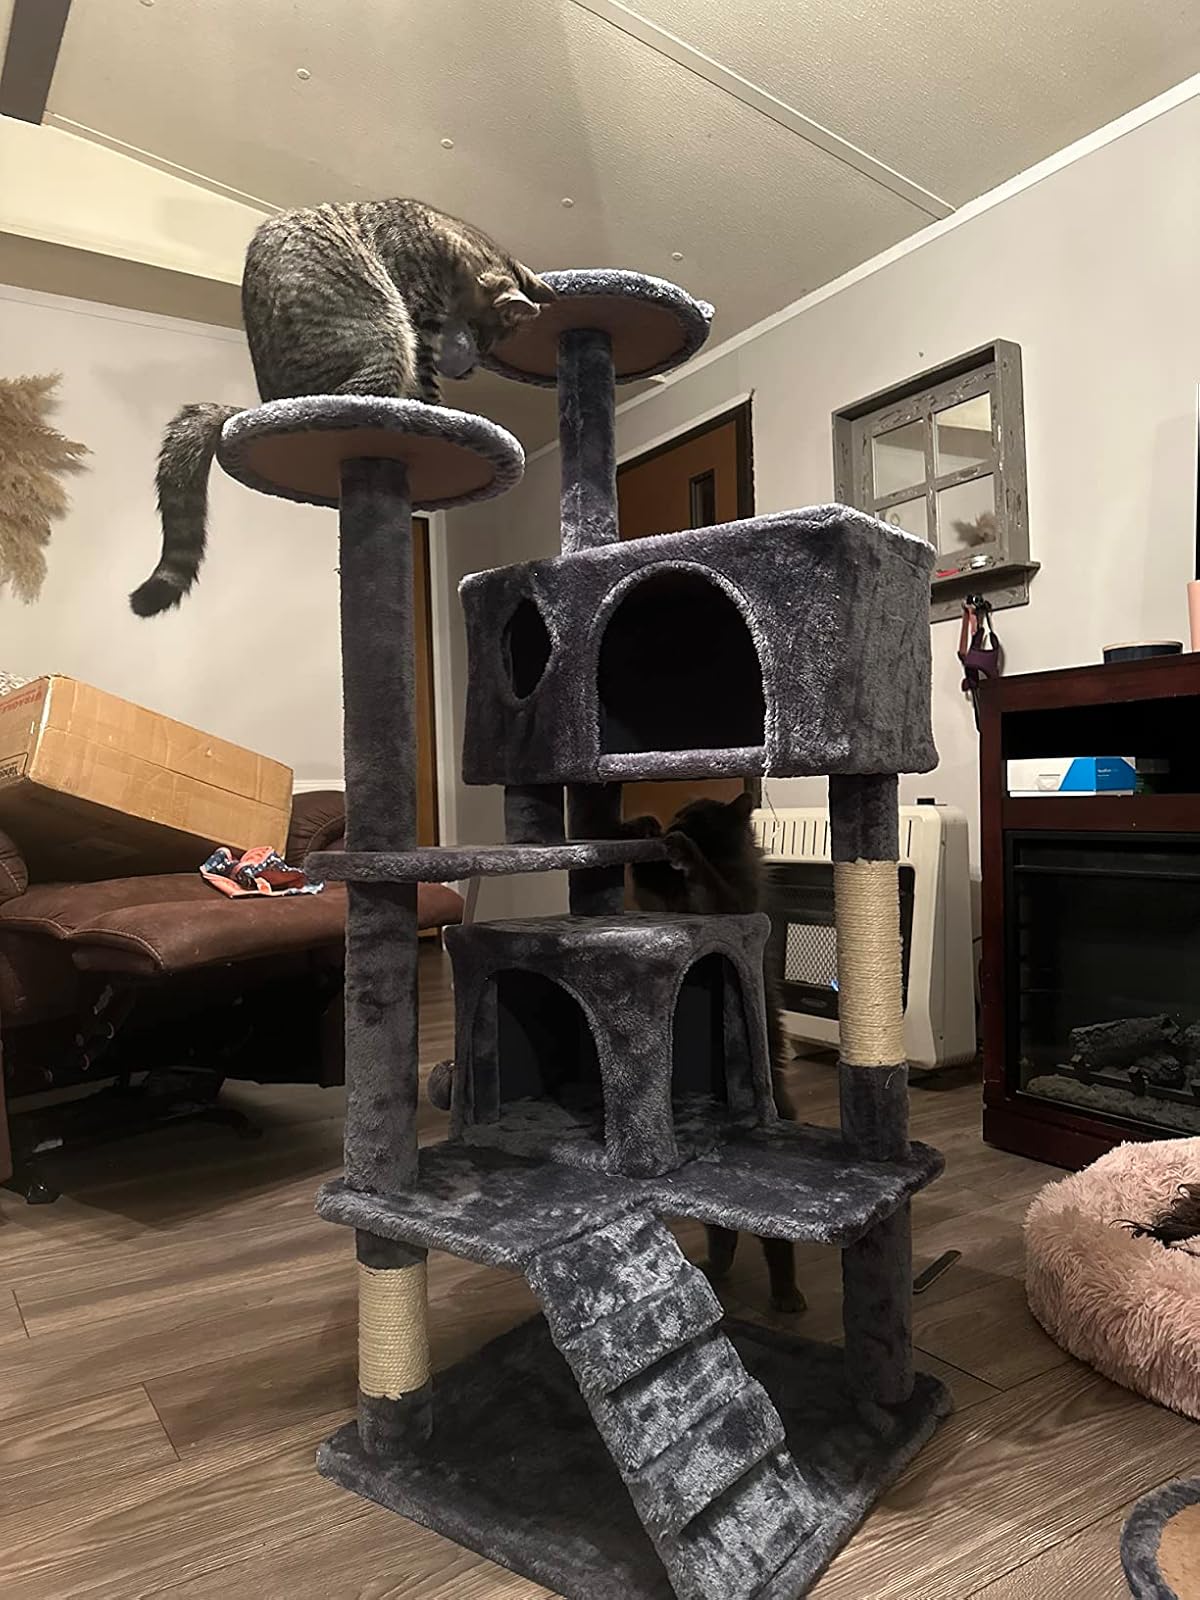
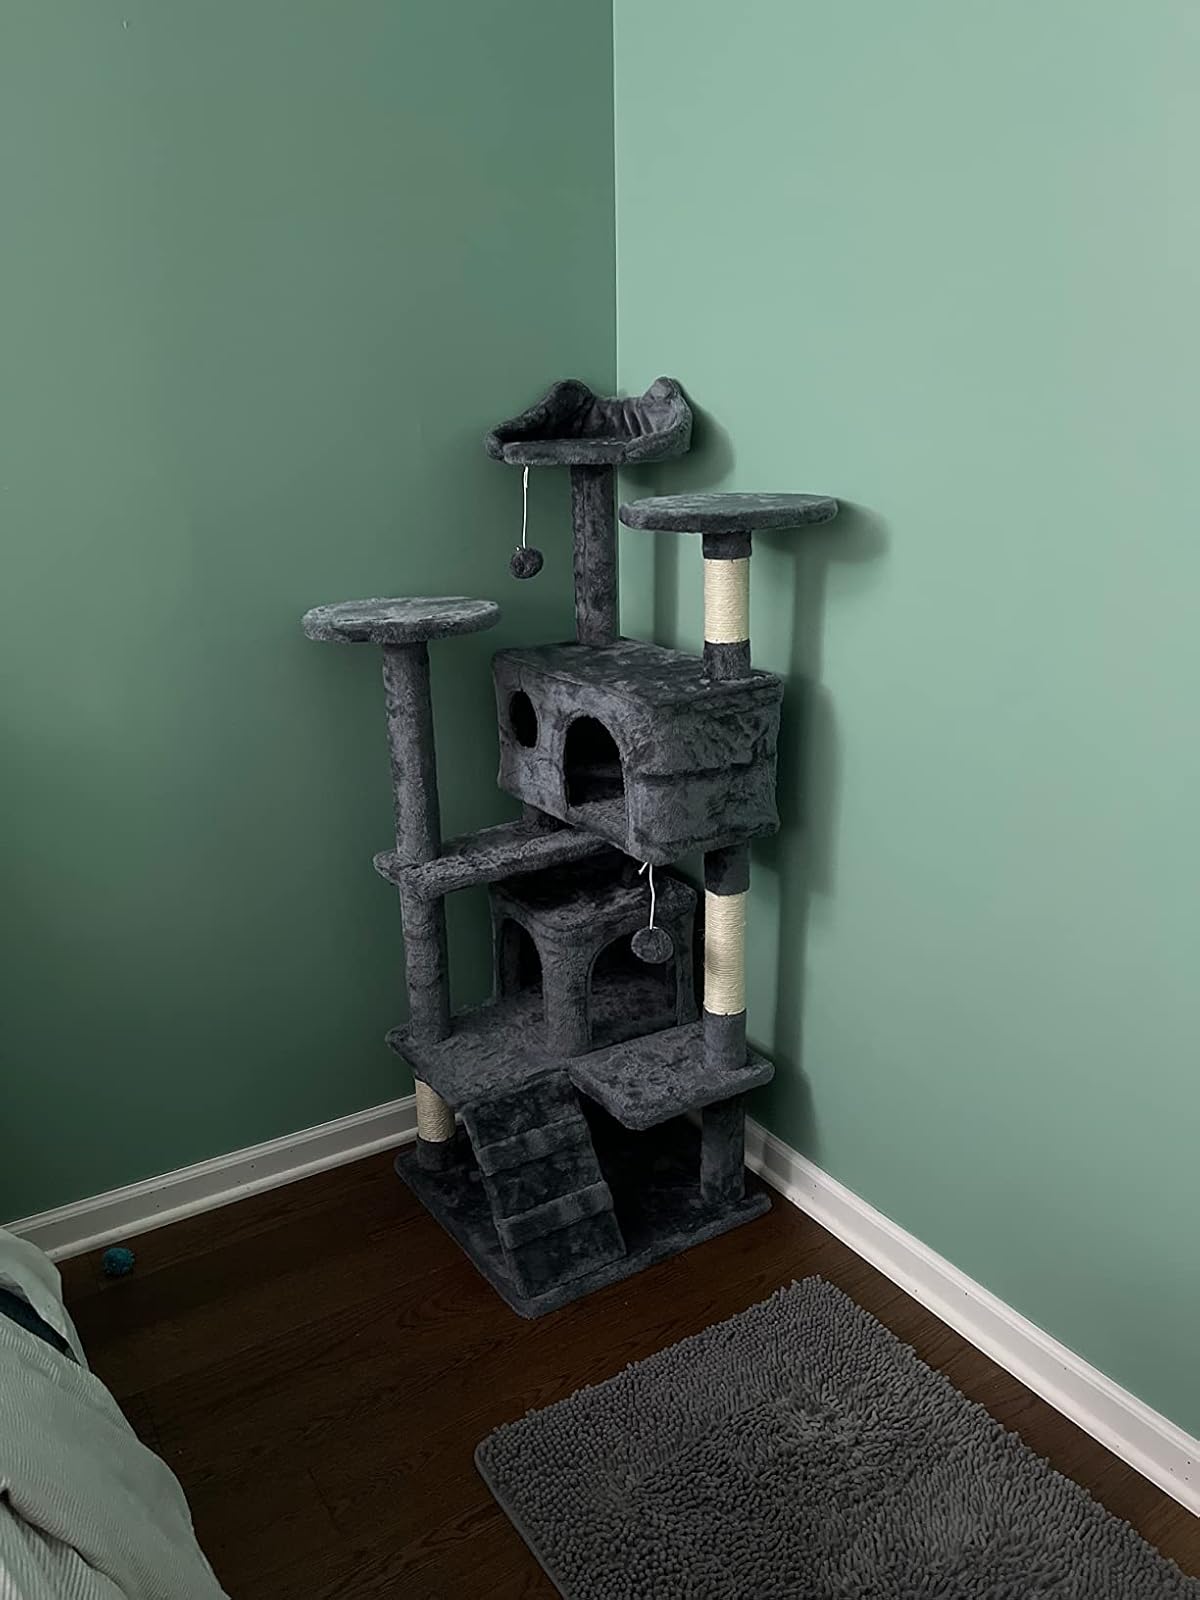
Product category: items_cat tree
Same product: yes